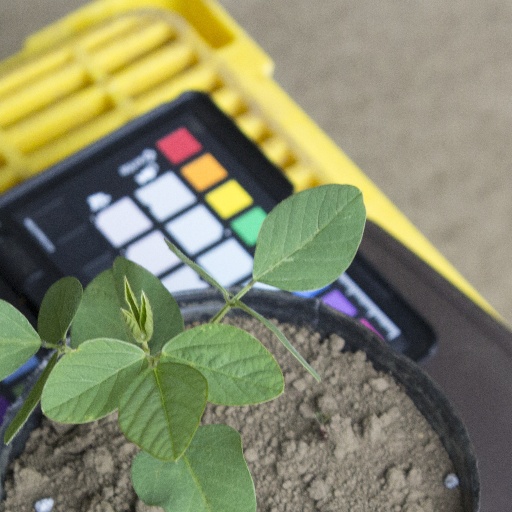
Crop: soybean